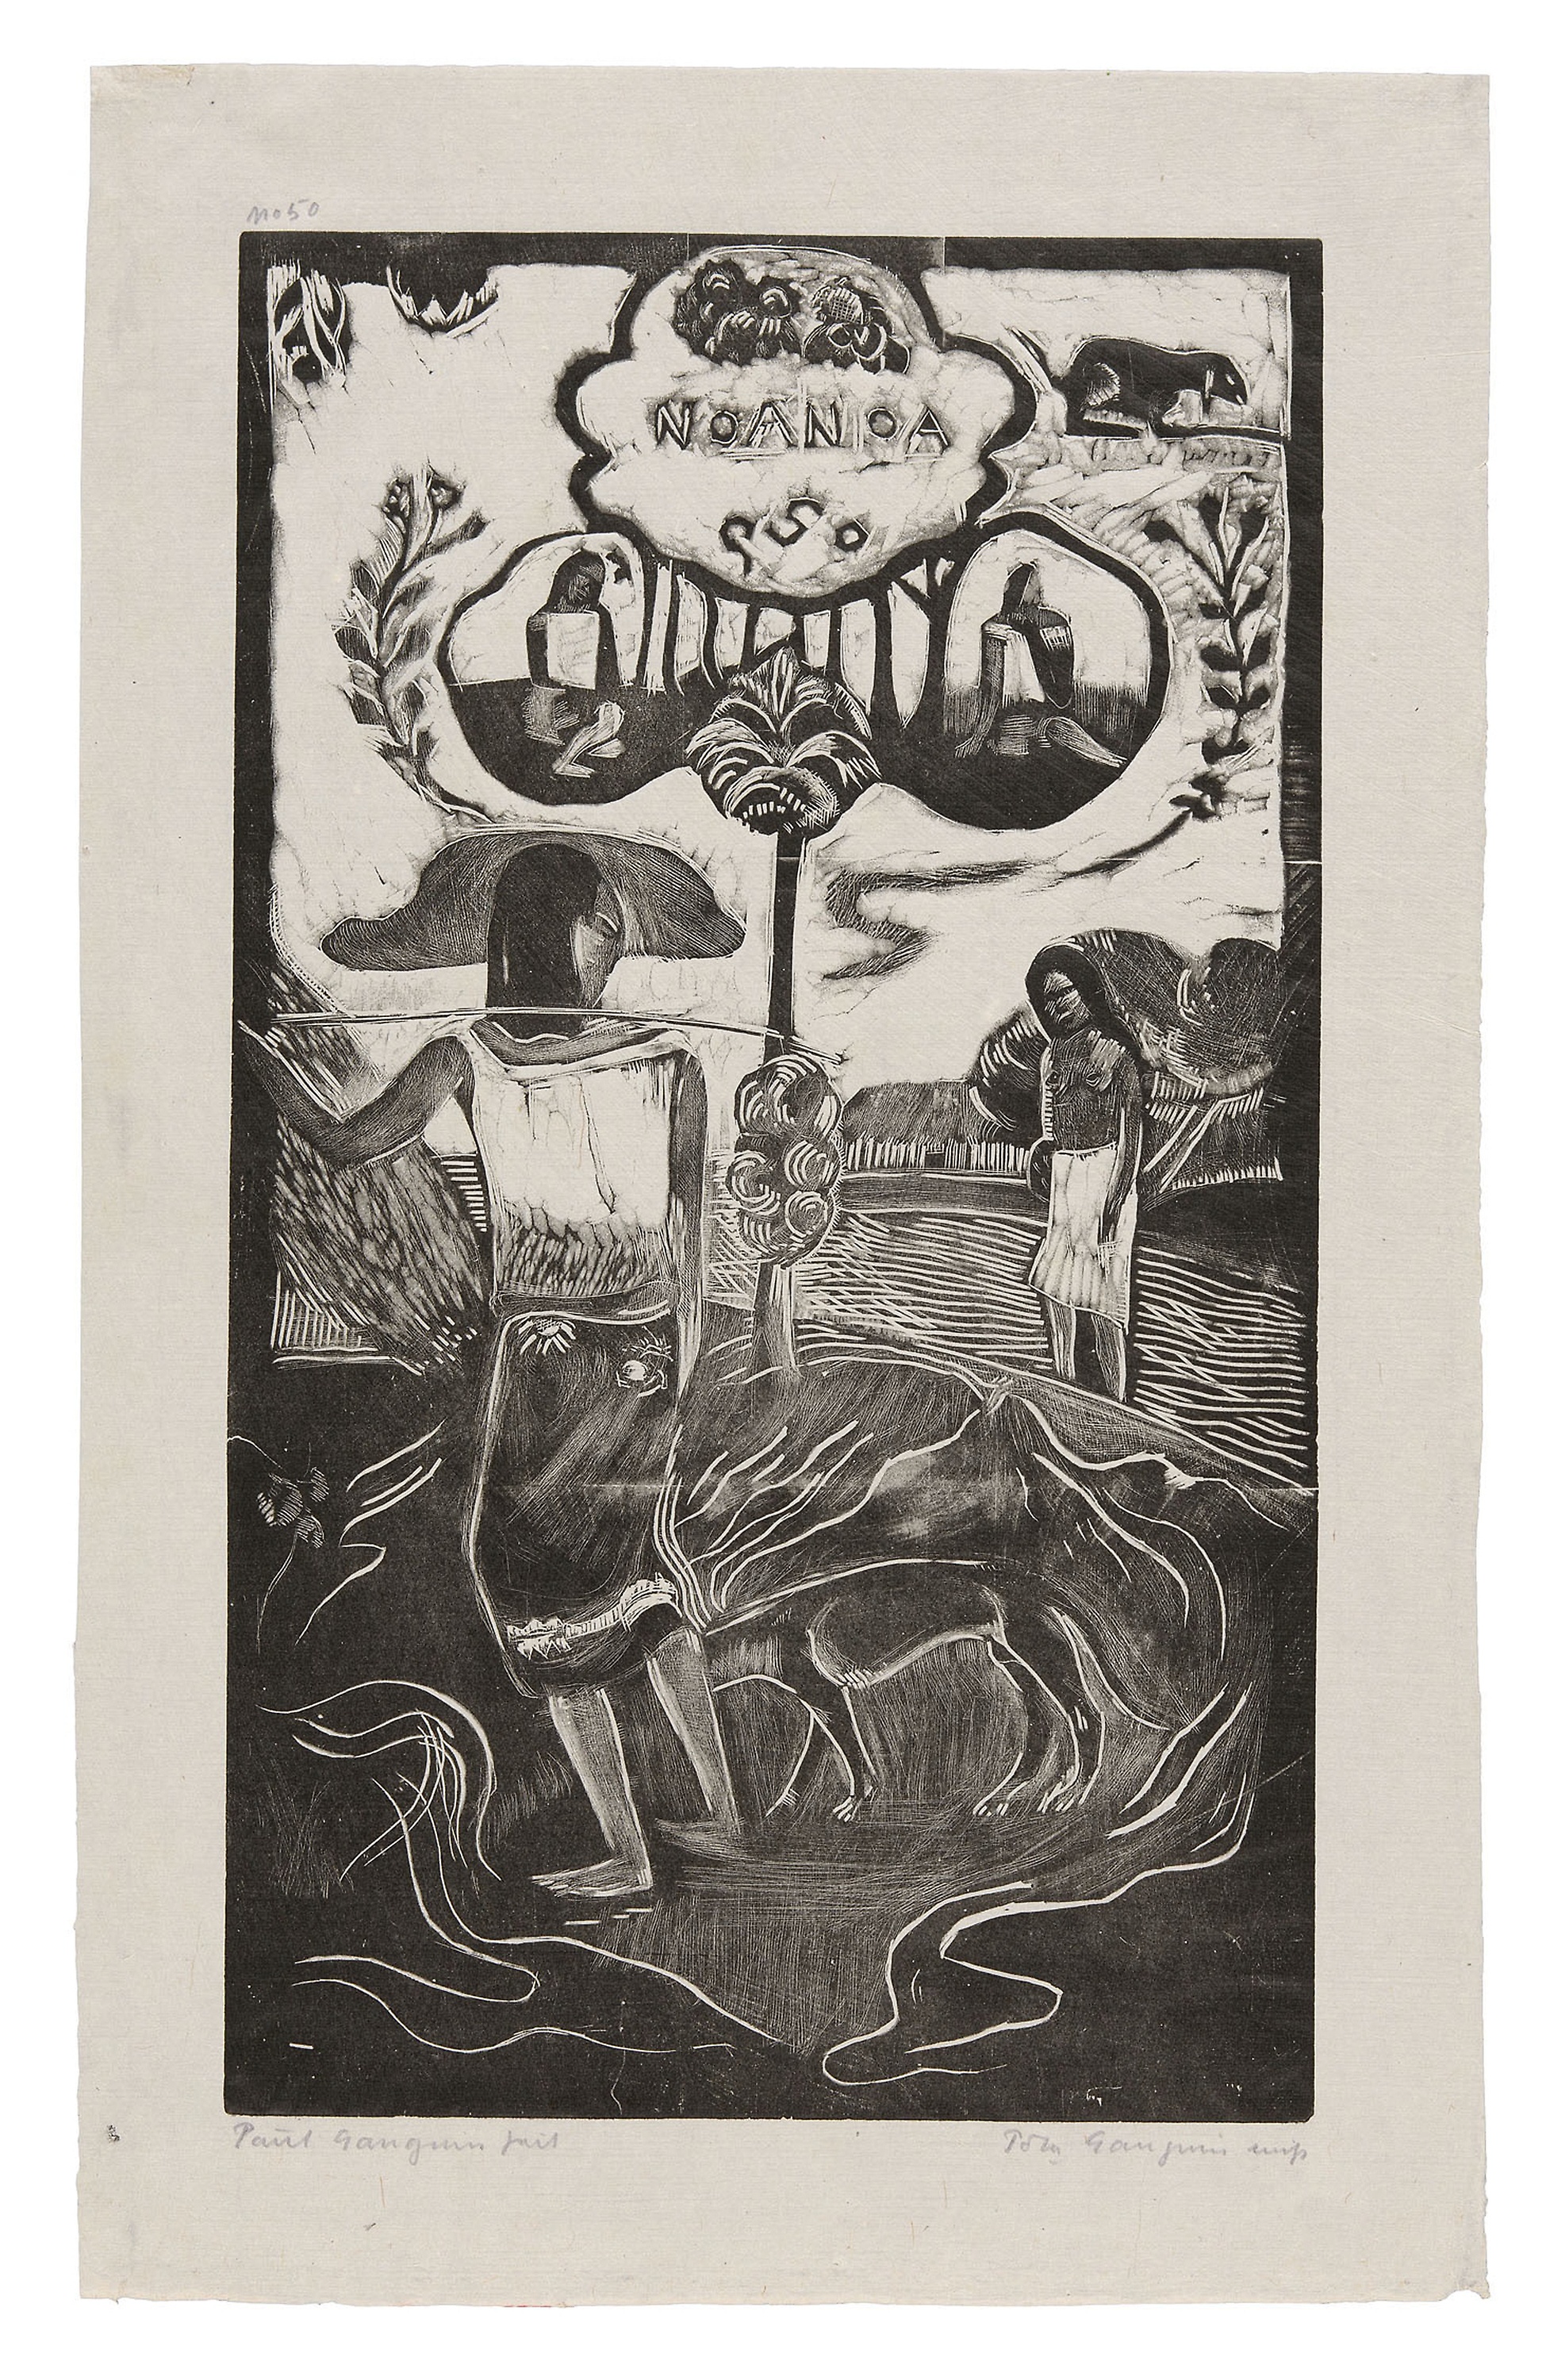
text, art, font, printmaking, illustration, artwork, drawing, black and white, visual arts, picture frame